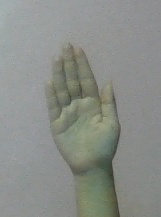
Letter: seen